Kate Gosselin

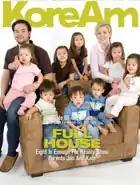
Gosselin and family on the cover of "KoreAm" in May 2007

Following the birth of the sextuplets, the Gosselins were featured in the NBC reality TV show "Home Delivery" when their home in Wyomissing was renovated to accommodate the large family.